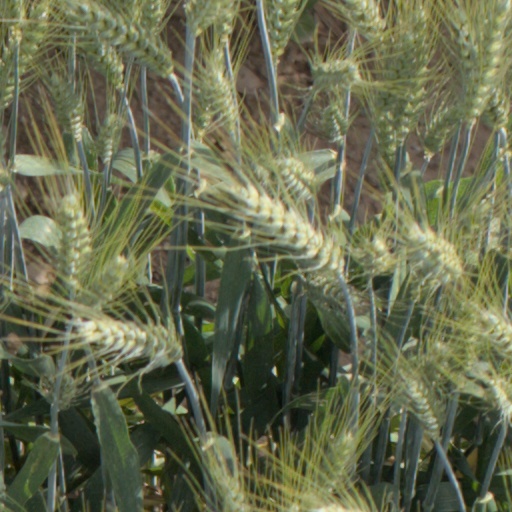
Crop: wheat